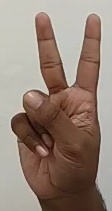
ASL sign: 2